Russian Aerospace Forces

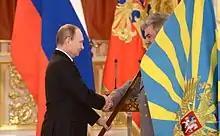
President Putin presenting the banner of the Aerospace Forces to Viktor Bondarev

The Russian Aerospace Forces or Russian Air and Space Forces (VKS) comprise the aerial, space warfare, and missile defence branches of the Armed Forces of the Russian Federation. It was established on 1 August 2015 with the merging of the Russian Air Force (VVS) and the Russian Aerospace Defence Forces (VVKO), as recommended by the Ministry of Defence to improve efficiency and logistical support. The VKS is headquartered in Moscow.